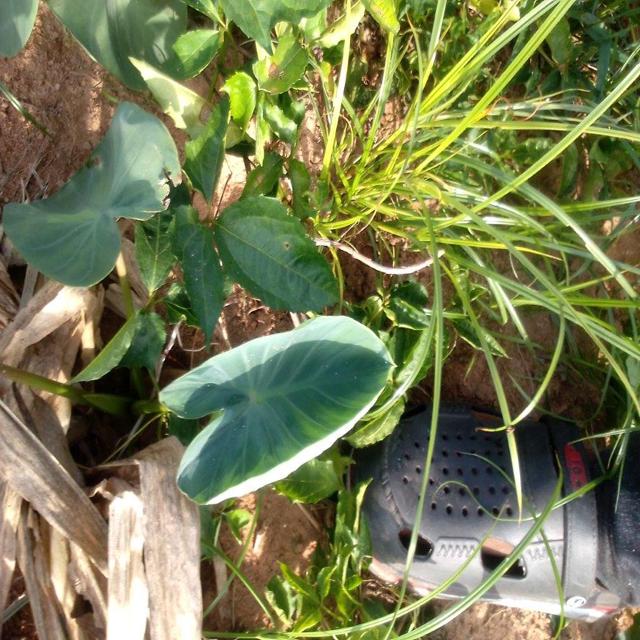
Label: Healthy